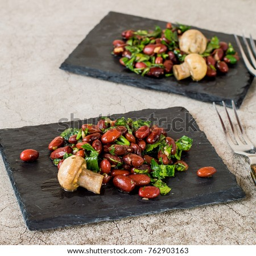
salad of red beans and pickled mushrooms on black square plates on a gray background .